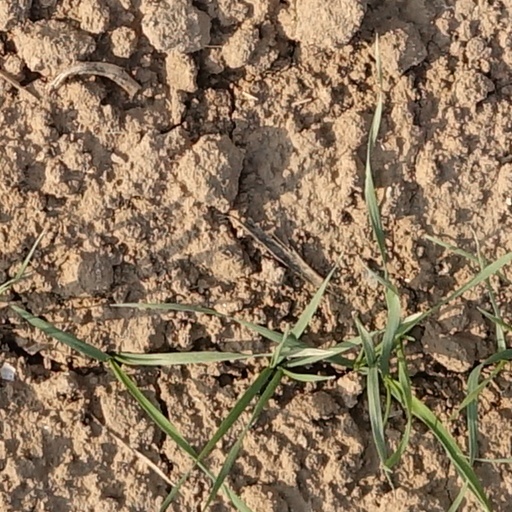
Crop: wheat